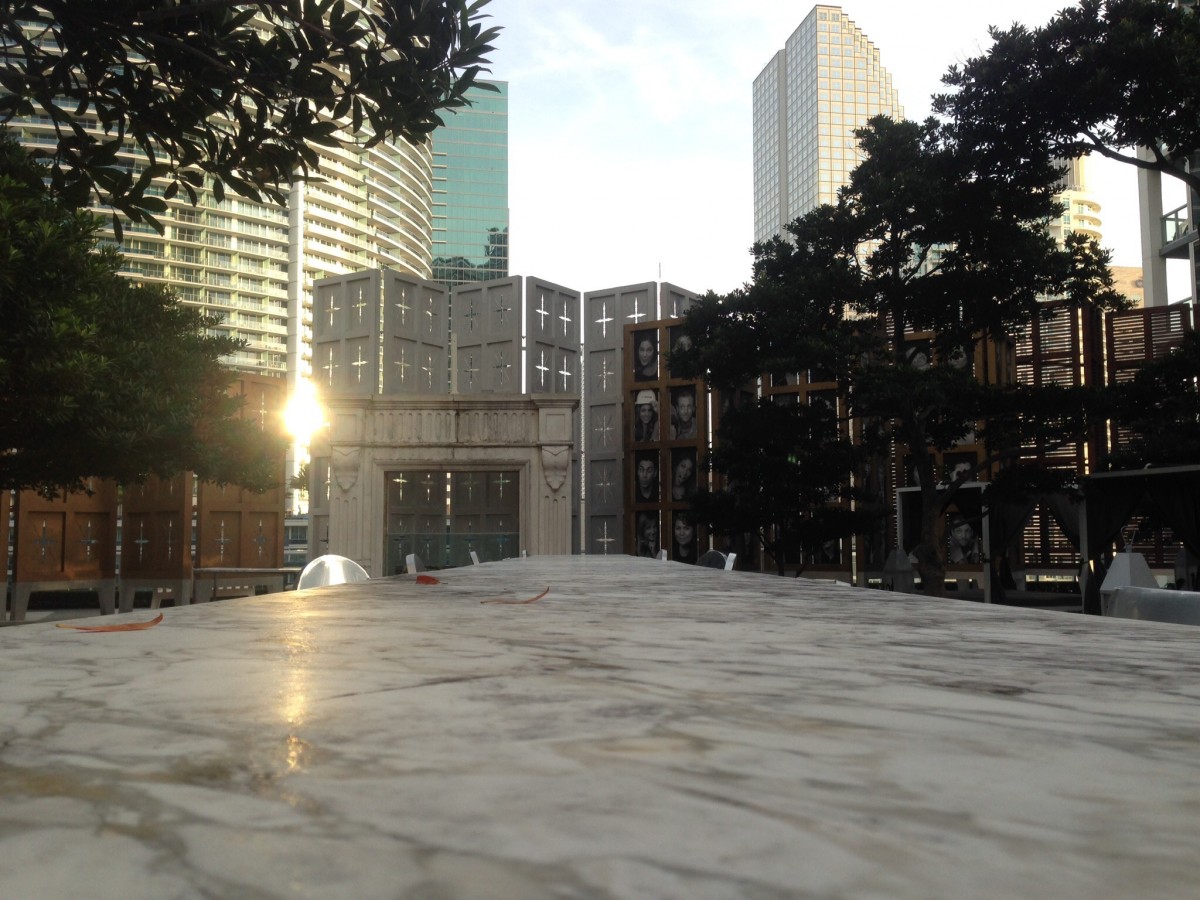
Tags: winter, road, street, city, downtown, plaza, weather, lighting, town square, neighbourhood, urban area, residential area